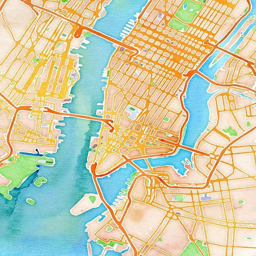
how to turn a map into a watercolor